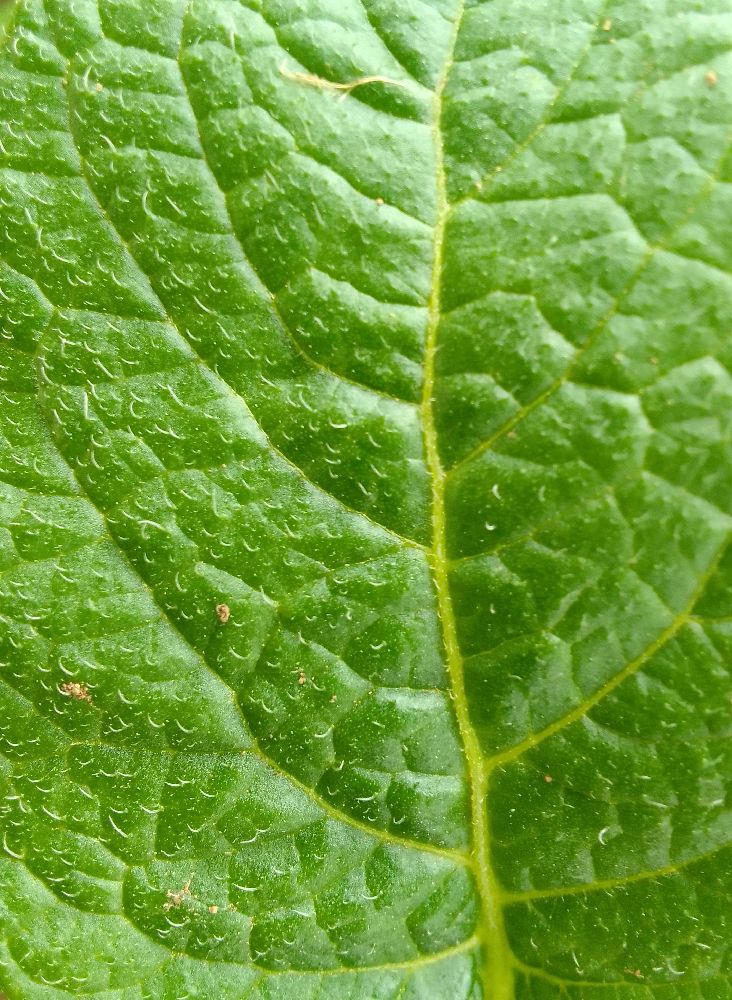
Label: Healthy